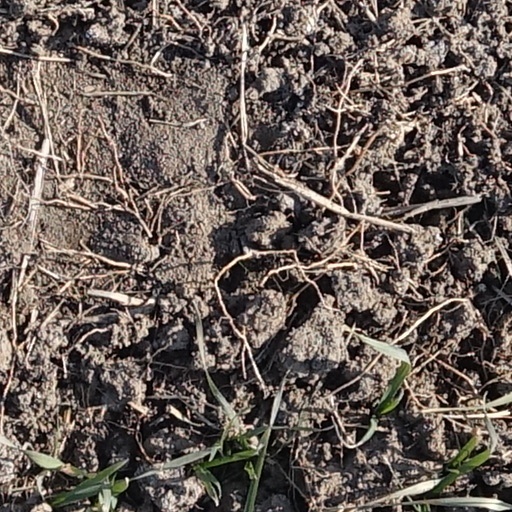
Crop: wheat